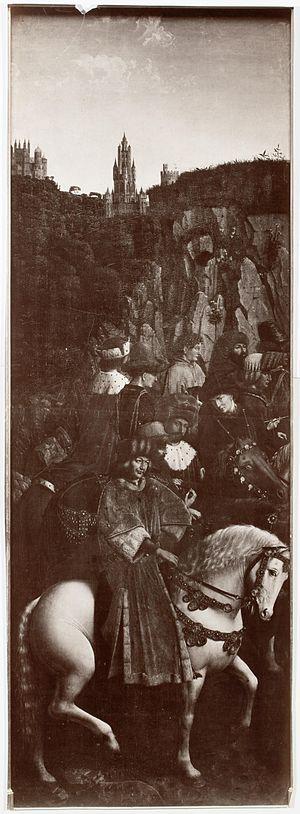
Cette liste de tableaux volés recense des peintures qui ont été dérobées, tantôt détruites ou retrouvées, et dont l'histoire a été particulièrement publicisée. Leur valeur, quand elle est estimable, est ici exprimée en dollars américains. Répertoriées et recherchées, les œuvres non retrouvées sont pratiquement invendables sur le marché de l'art officiel.